Fergus Kavanagh

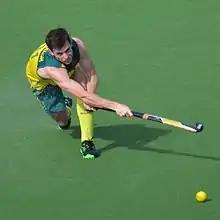
Kavanagh in 2014

Fergus Kavanagh (born 21 May 1985) is an Australian field hockey player. He plays Western Australia in the Australian Hockey League. He is a member of the Australia men's national field hockey team, winning a bronze medal with the team at the 2008 Summer Olympics and 2012 Summer Olympics. He won a gold medal at the 2010 Commonwealth Games and at the 2014 Commonwealth Games.